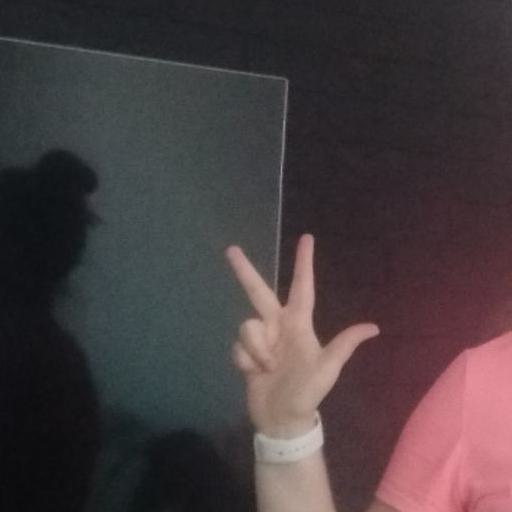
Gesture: three2